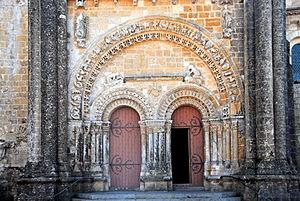
Vouvant est une commune française située dans le département de la Vendée en région Pays de la Loire.
L'église Notre-Dame-de-l'Assomption est une église catholique située à Vouvant, dans le département de la Vendée, en région Pays de la Loire.